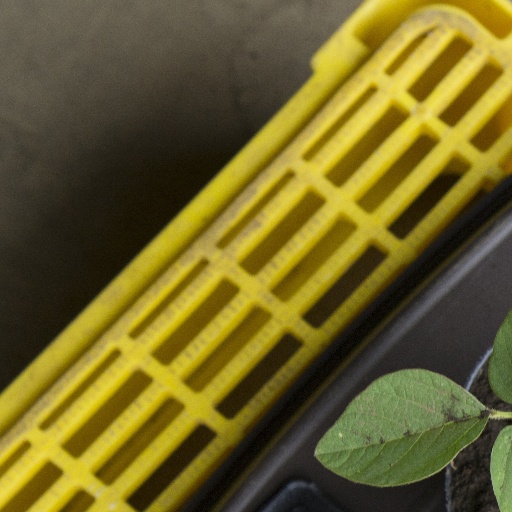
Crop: soybean